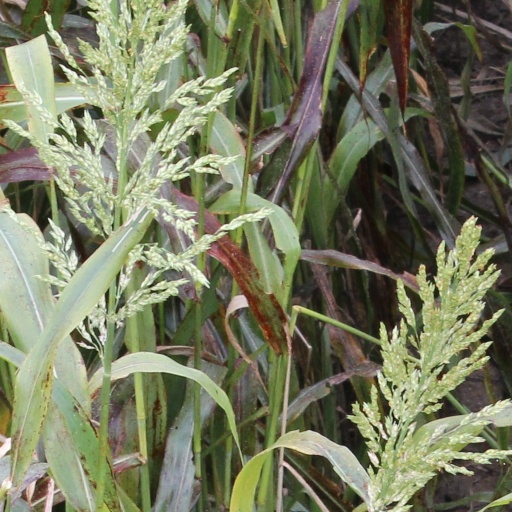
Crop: sorghum